1201 Walnut

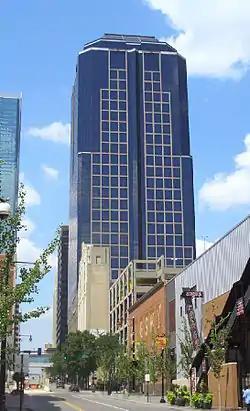

The 1201 Walnut Building is a skyscraper located in Downtown Kansas City, Missouri, US, built by HNTB Architects in 1991. It is located at the southeast corner of 12th and Walnut streets, one block North of the Power & Light District and one intersection East of One Kansas City Place. At 427 feet, it is the eighth tallest habitable structure in the Kansas City Metropolitan Area and the twelfth-tallest habitable structure in Missouri. The exterior is made of mostly dark-colored glass with granite panels. In late 2010, building tenant Stinson Leonard Street, LLP, acquired the rights to place a large sign and corporate logo atop the southern face of the building.